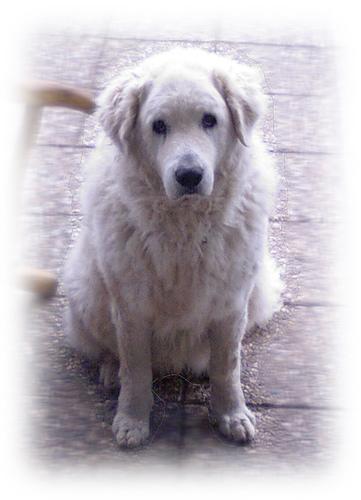
kuvasz